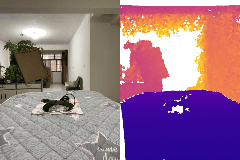
Label: mouse